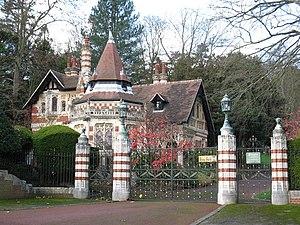
Ballad of Sir Frankie Crisp (Let It Roll) est une chanson écrite, composée, interprétée et co-produite par George Harrison, publiée sur son triple album All Things Must Pass en 1970.